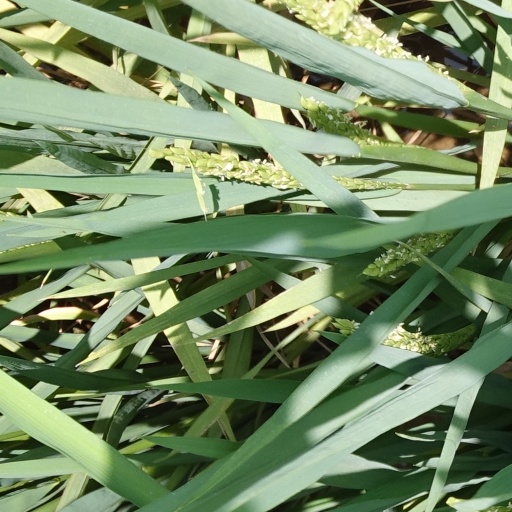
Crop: rice